Lei Cheng Uk Han Tomb Museum

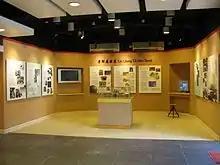
Displays in the museum

The tomb and gallery came under the management of the former Urban Council in 1969. The museum later became a branch of the Hong Kong Museum of History in 1975. As such, it is presently managed by the Leisure and Cultural Services Department of the Hong Kong government.